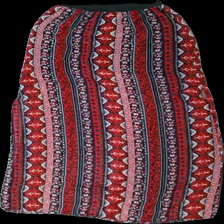
View: front
Type: Skirt
Category: Ladies
Brand: H&M
Brand text on label: Divided
Colors: Red, White, Black, Multicolor
Material: 100% poly
Pattern: Floral print
Cut: Regular, Long
Price range: 50-100
Recommended usage: Reuse
Description: Red, white and black floral patterned skirt from Divided by H&M, size 32. Good condition.